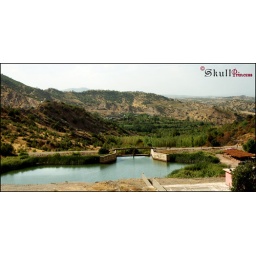
it's just an amazin place , near ashnaw water fall , the mountains , the water , with the sky , just perfect